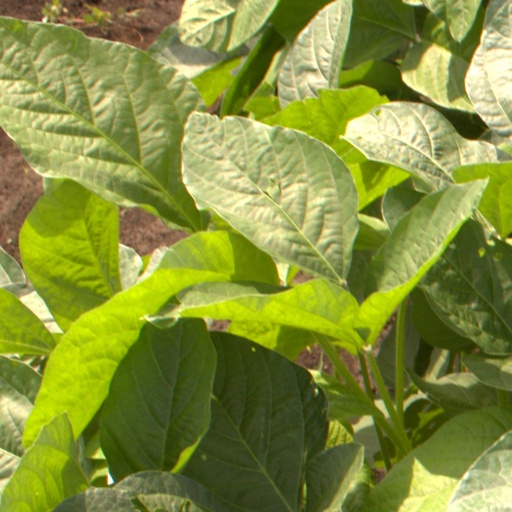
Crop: soybean